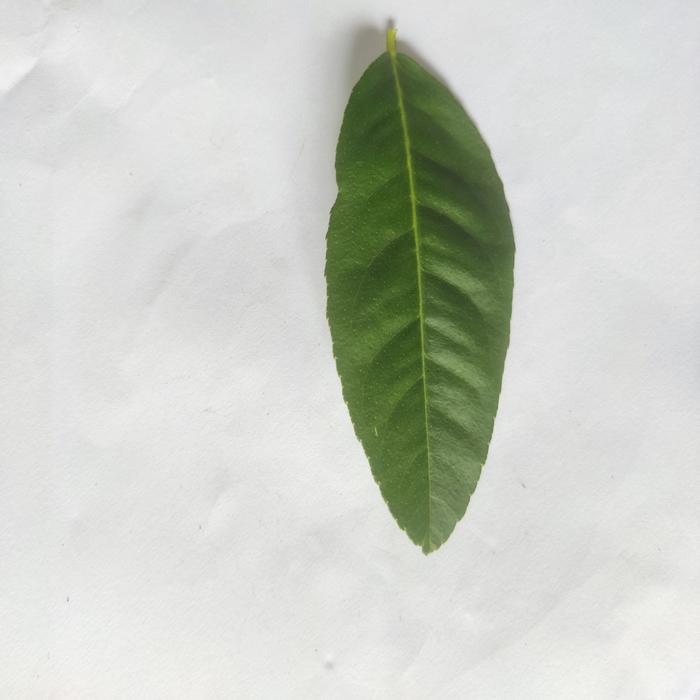
Crop: Lemon
Leaf condition: Healthy_Leaf